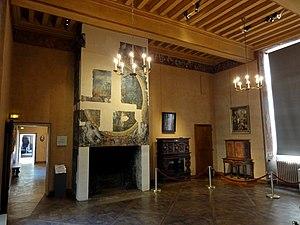
Chambre de Madeleine de Savoie.